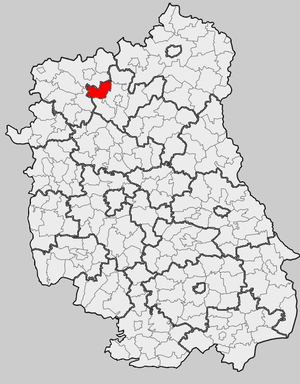
Ulan-Majorat est une gmina rurale du powiat de Radzyń Podlaski, dans la Voïvodie de Lublin, dans l'est de la Pologne.